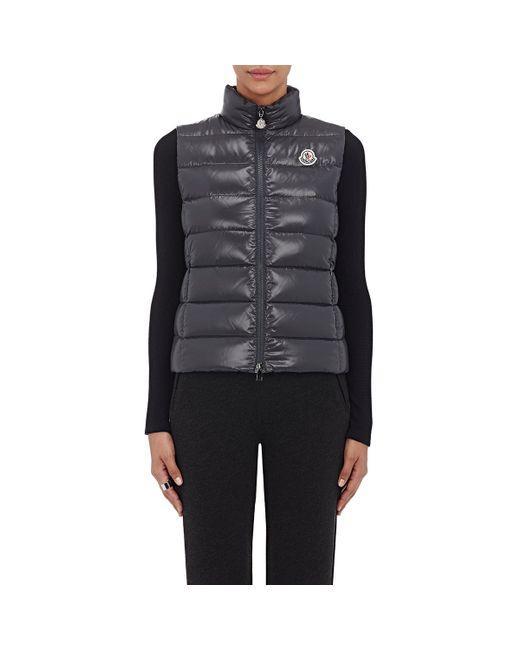
Dunkelgraue Patagonia Daunen Winter chaleko